Silent Night Chapel

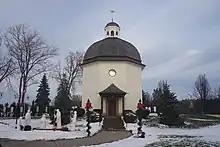
Silent Night Memorial Chapel in Frankenmuth, Michigan, a 1:1 scale recreation of the Silent Night Chapel

Replica models of the Silent Night Chapel exist in the Mini Mundus leisure park at Klagenfurt in Carinthia (1:25 scale) and the model park Mönichkirchen in Lower Austria. Furthermore, there is a 1:1 scale replica in Frankenmuth in the U.S. state of Michigan.